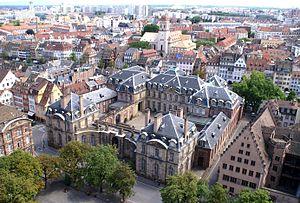
Alsace, Bas-Rhin, Strasbourg, Palais Rohan (Résidence du Prince-Évêque de Strasbourg au XVIIIe), puis musées, 2 place du Château.